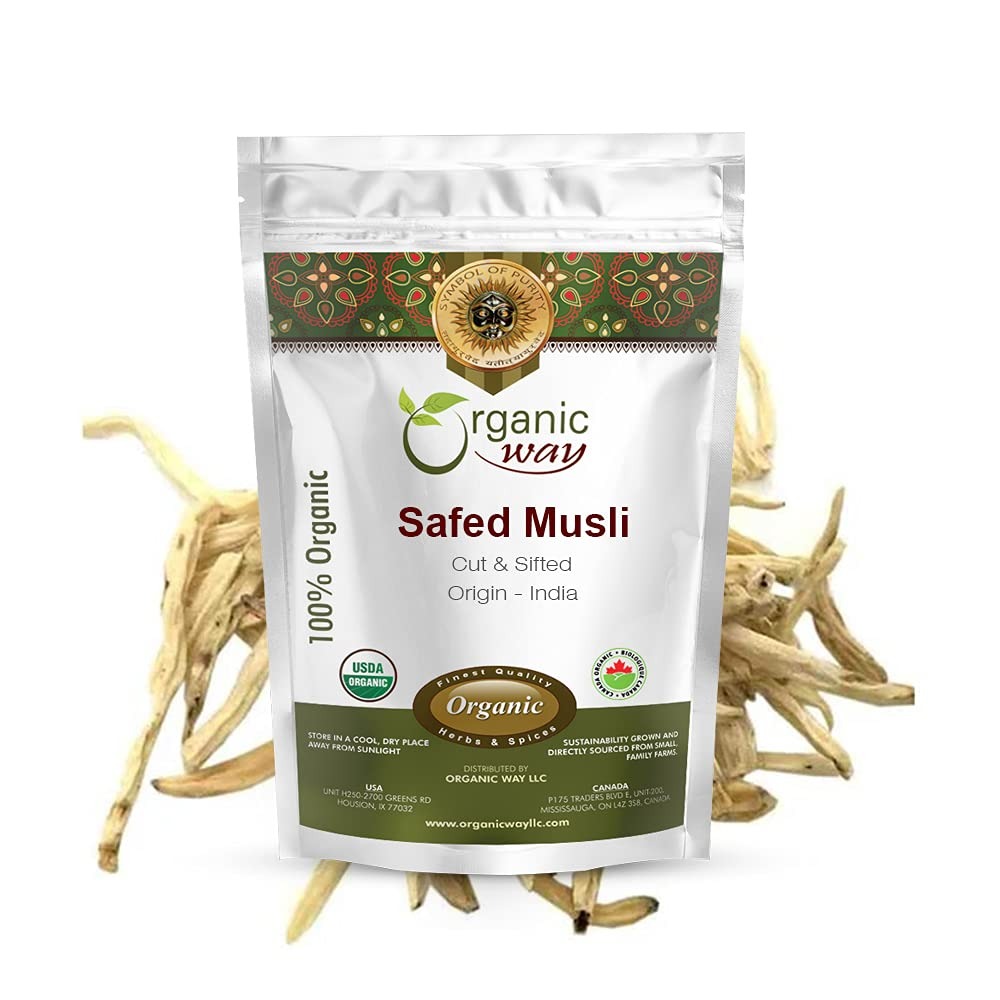
Item Name: Organic Way Premium Grade Safed Musli Cut & Sifted (Chlorophytum borivilianum) - Organic & Kosher Certified | Raw, Vegan, Non GMO & Gluten Free | USDA Certified | Origin - India (1 LBS / 16 Oz)
Bullet Point 1: Organic Certification: Our safed musli is certified organic, ensuring it's free from synthetic herbicides, and chemical fertilizers, preserving its natural goodness.
Bullet Point 2: Cut and Sifted: Carefully cut and sifted to maintain its potency and make it easy to incorporate into various recipes and formulations.
Bullet Point 3: Sustainably Sourced: We prioritize ethical sourcing practices, supporting local farmers and promoting sustainable agriculture.
Bullet Point 4: Packaged with Care: Our safed musli is packaged in airtight containers to maintain freshness and preserve its natural potency.
Bullet Point 5: Versatile Usage: Ideal for making herbal teas, decoctions, and tinctures. It can also be added to smoothies, soups, and culinary dishes for an added nutritional boost.
Product Description: <p>Experience the pure essence of nature with our organic safed musli cut and sifted. Sourced from the pristine fields where nature thrives in its purest form, this premium product is meticulously harvested and processed to retain its natural goodness.</p><p>Safed musli, scientifically known as Chlorophytum borivilianum, has been revered for centuries in traditional Ayurvedic medicine for its potent health benefits. Our cut and sifted safed musli undergoes a careful process where it is harvested at peak potency, gently dried, and then meticulously cut and sifted to maintain its natural form and potency.</p><p>Rich in vital nutrients including proteins, carbohydrates, fiber, vitamins, and minerals, our organic safed musli cut and sifted is a versatile addition to your wellness routine. Whether you're brewing a nourishing herbal tea, creating your own herbal formulations, or incorporating it into culinary creations, our premium safed musli ensures you receive the maximum nutritional benefits with every serving.</p><p>With a commitment to quality and purity, our organic safed musli cut and sifted is certified organic, non-GMO, and free from any additives or preservatives. Experience the power of nature with every sip, sprinkle, or infusion of our premium safed musli.</p>
Value: 1.0
Unit: Count

Price: 29.99